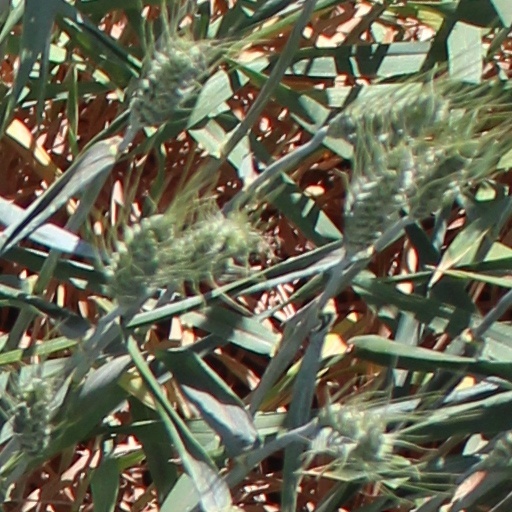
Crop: wheat